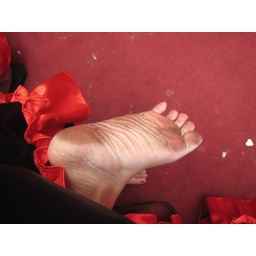
btw, she lost my flip flop under the boat floor but we luckily found it